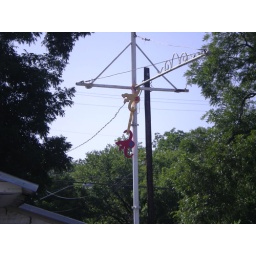
On a big white pole in front of a run down garage.